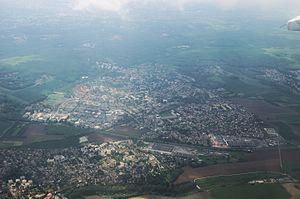
Domont et Ézanville vus d'avion